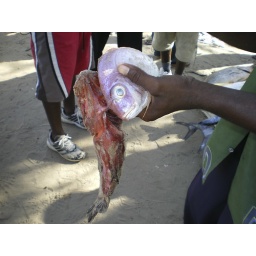
fish for sale at the local market in Tofo